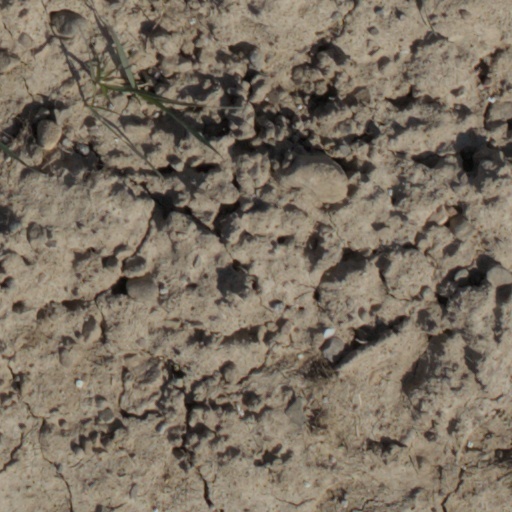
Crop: wheat